James Wynn House

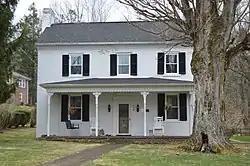
Front of the house

James Wynn House, also known as the Peery House, is a historic home located near Tazewell, Tazewell County, Virginia. It was built about 1828, and is a large two-story, three-bay, brick dwelling with a two-story rear ell. The main block has a gable roof and exterior end chimneys. Across the front facade is a one-story, hip-roofed porch.